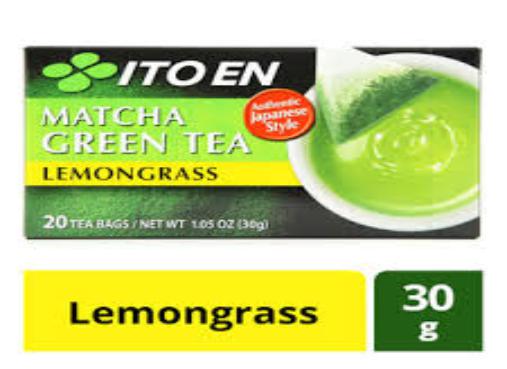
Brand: Ito En
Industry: Food